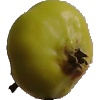
Label: Apple Red Yellow 2